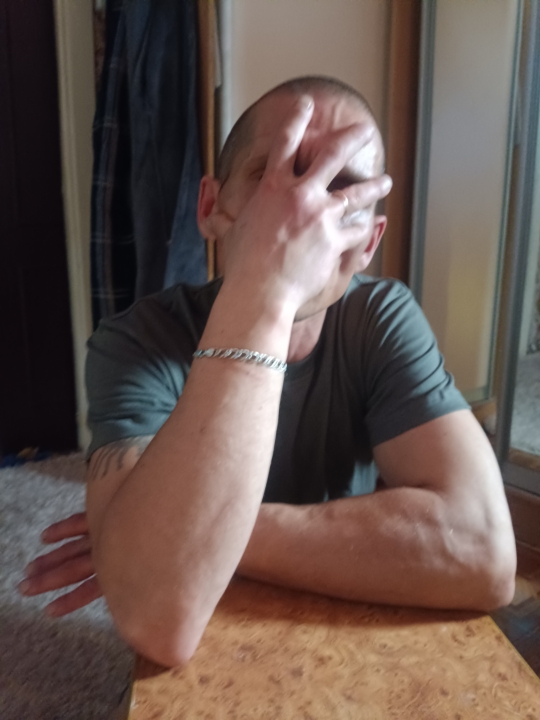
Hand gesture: no_gesture